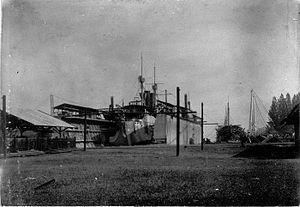
PT PAL Indonesia est une entreprise de construction navale située à Surabaya dans la province indonésienne de Java oriental.
Le HNLMS Sumatra était un petit croiseur protégé de 3ᵉ classe construit dans les années 1890 pour la Marine royale néerlandaise.